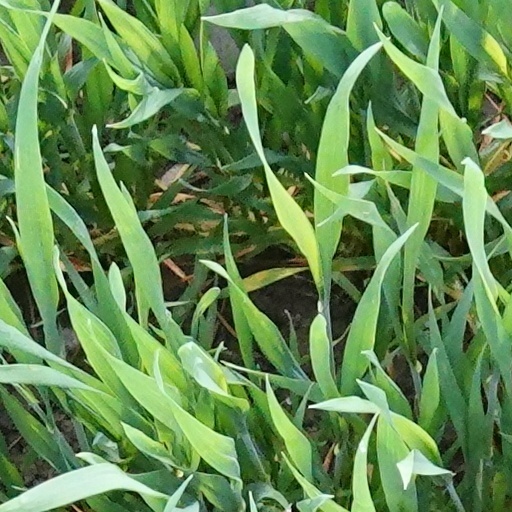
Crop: wheat